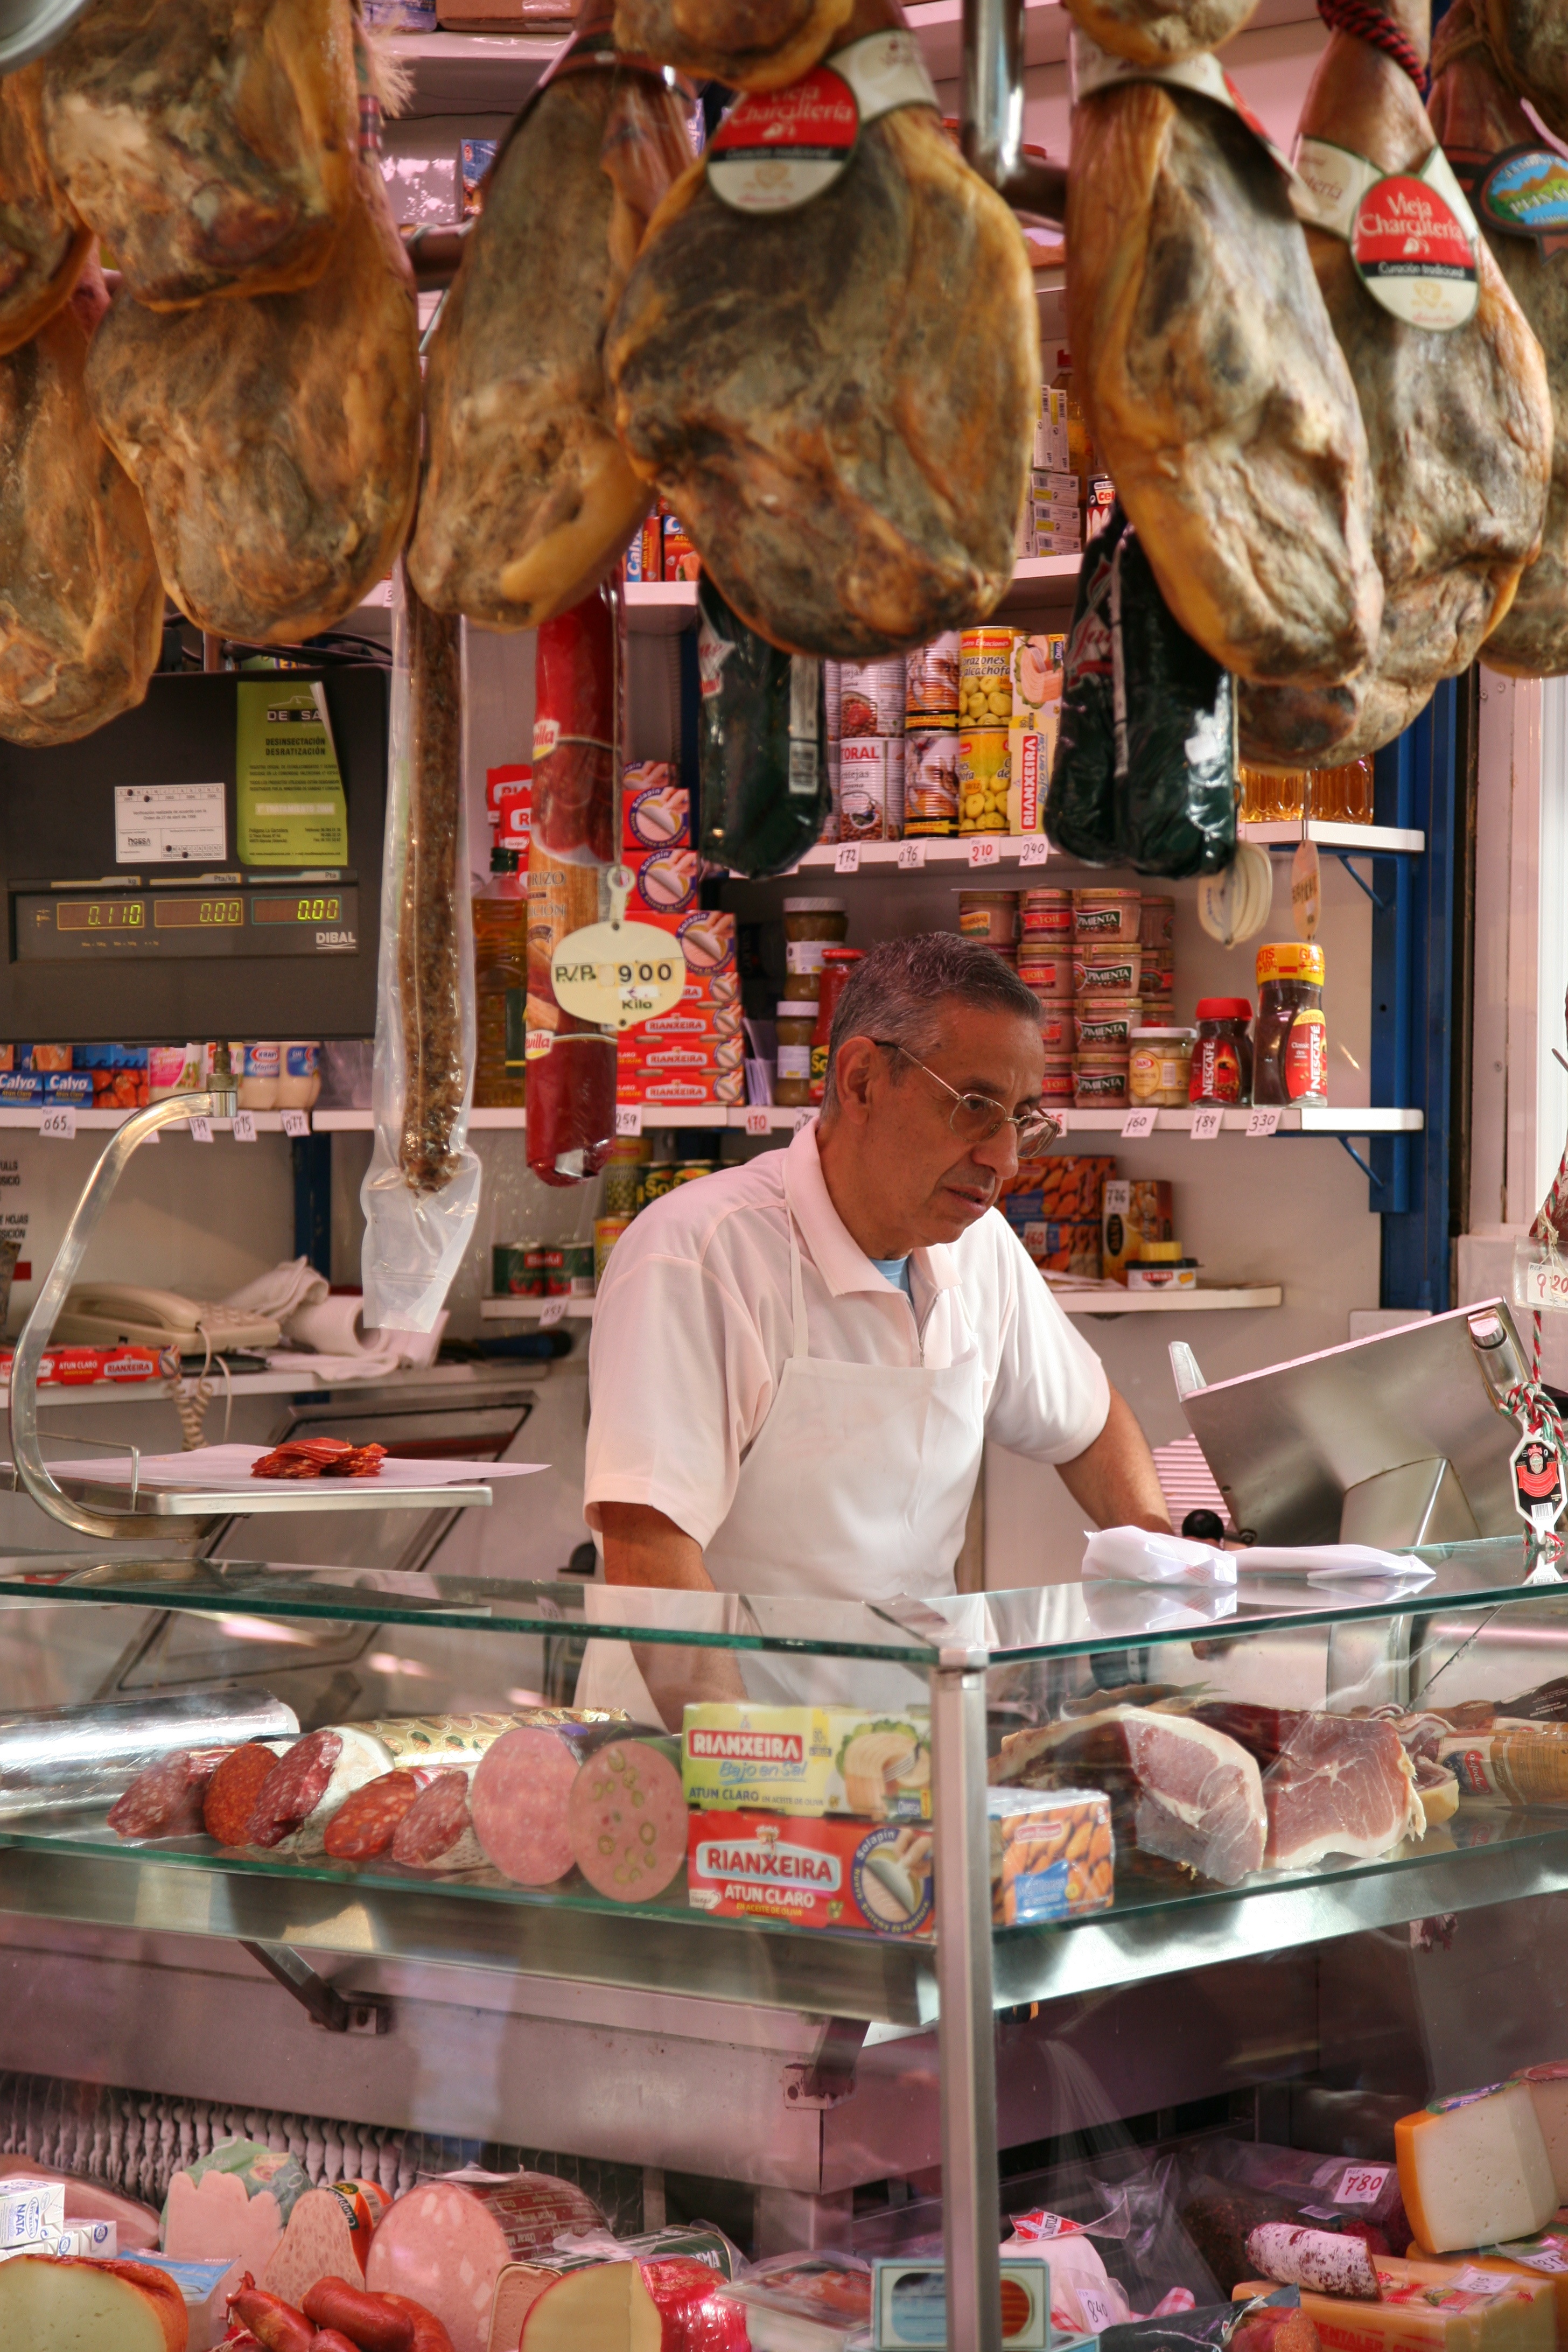
city, food, vendor, market, marketplace, meat, bakery, public space, markt, spain, espagne, mercado, valencia, espanha, grocery store, delicatessen, feinkost, espana, spanien, retail, charcuterie, butcher, spagna, spanje, espanya, valence, marche, jam n, sense